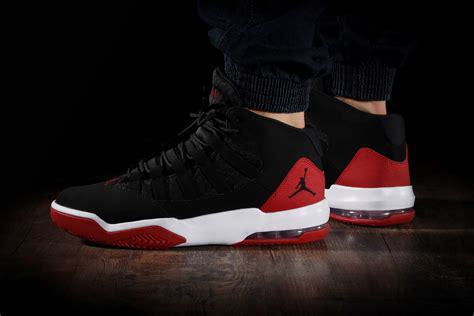
Brand: Jordan
Model: Max Aura 2